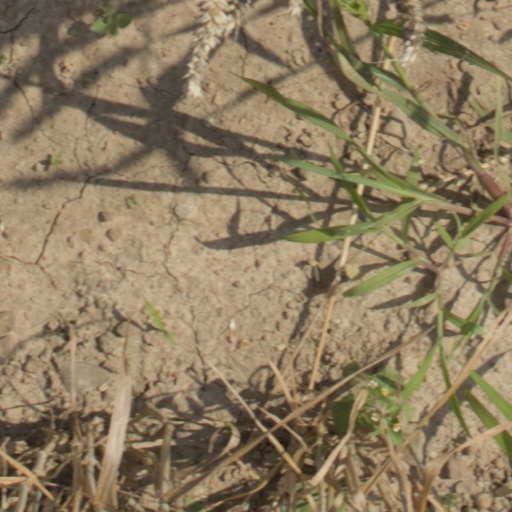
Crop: wheat